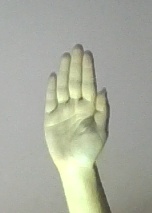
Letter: seen